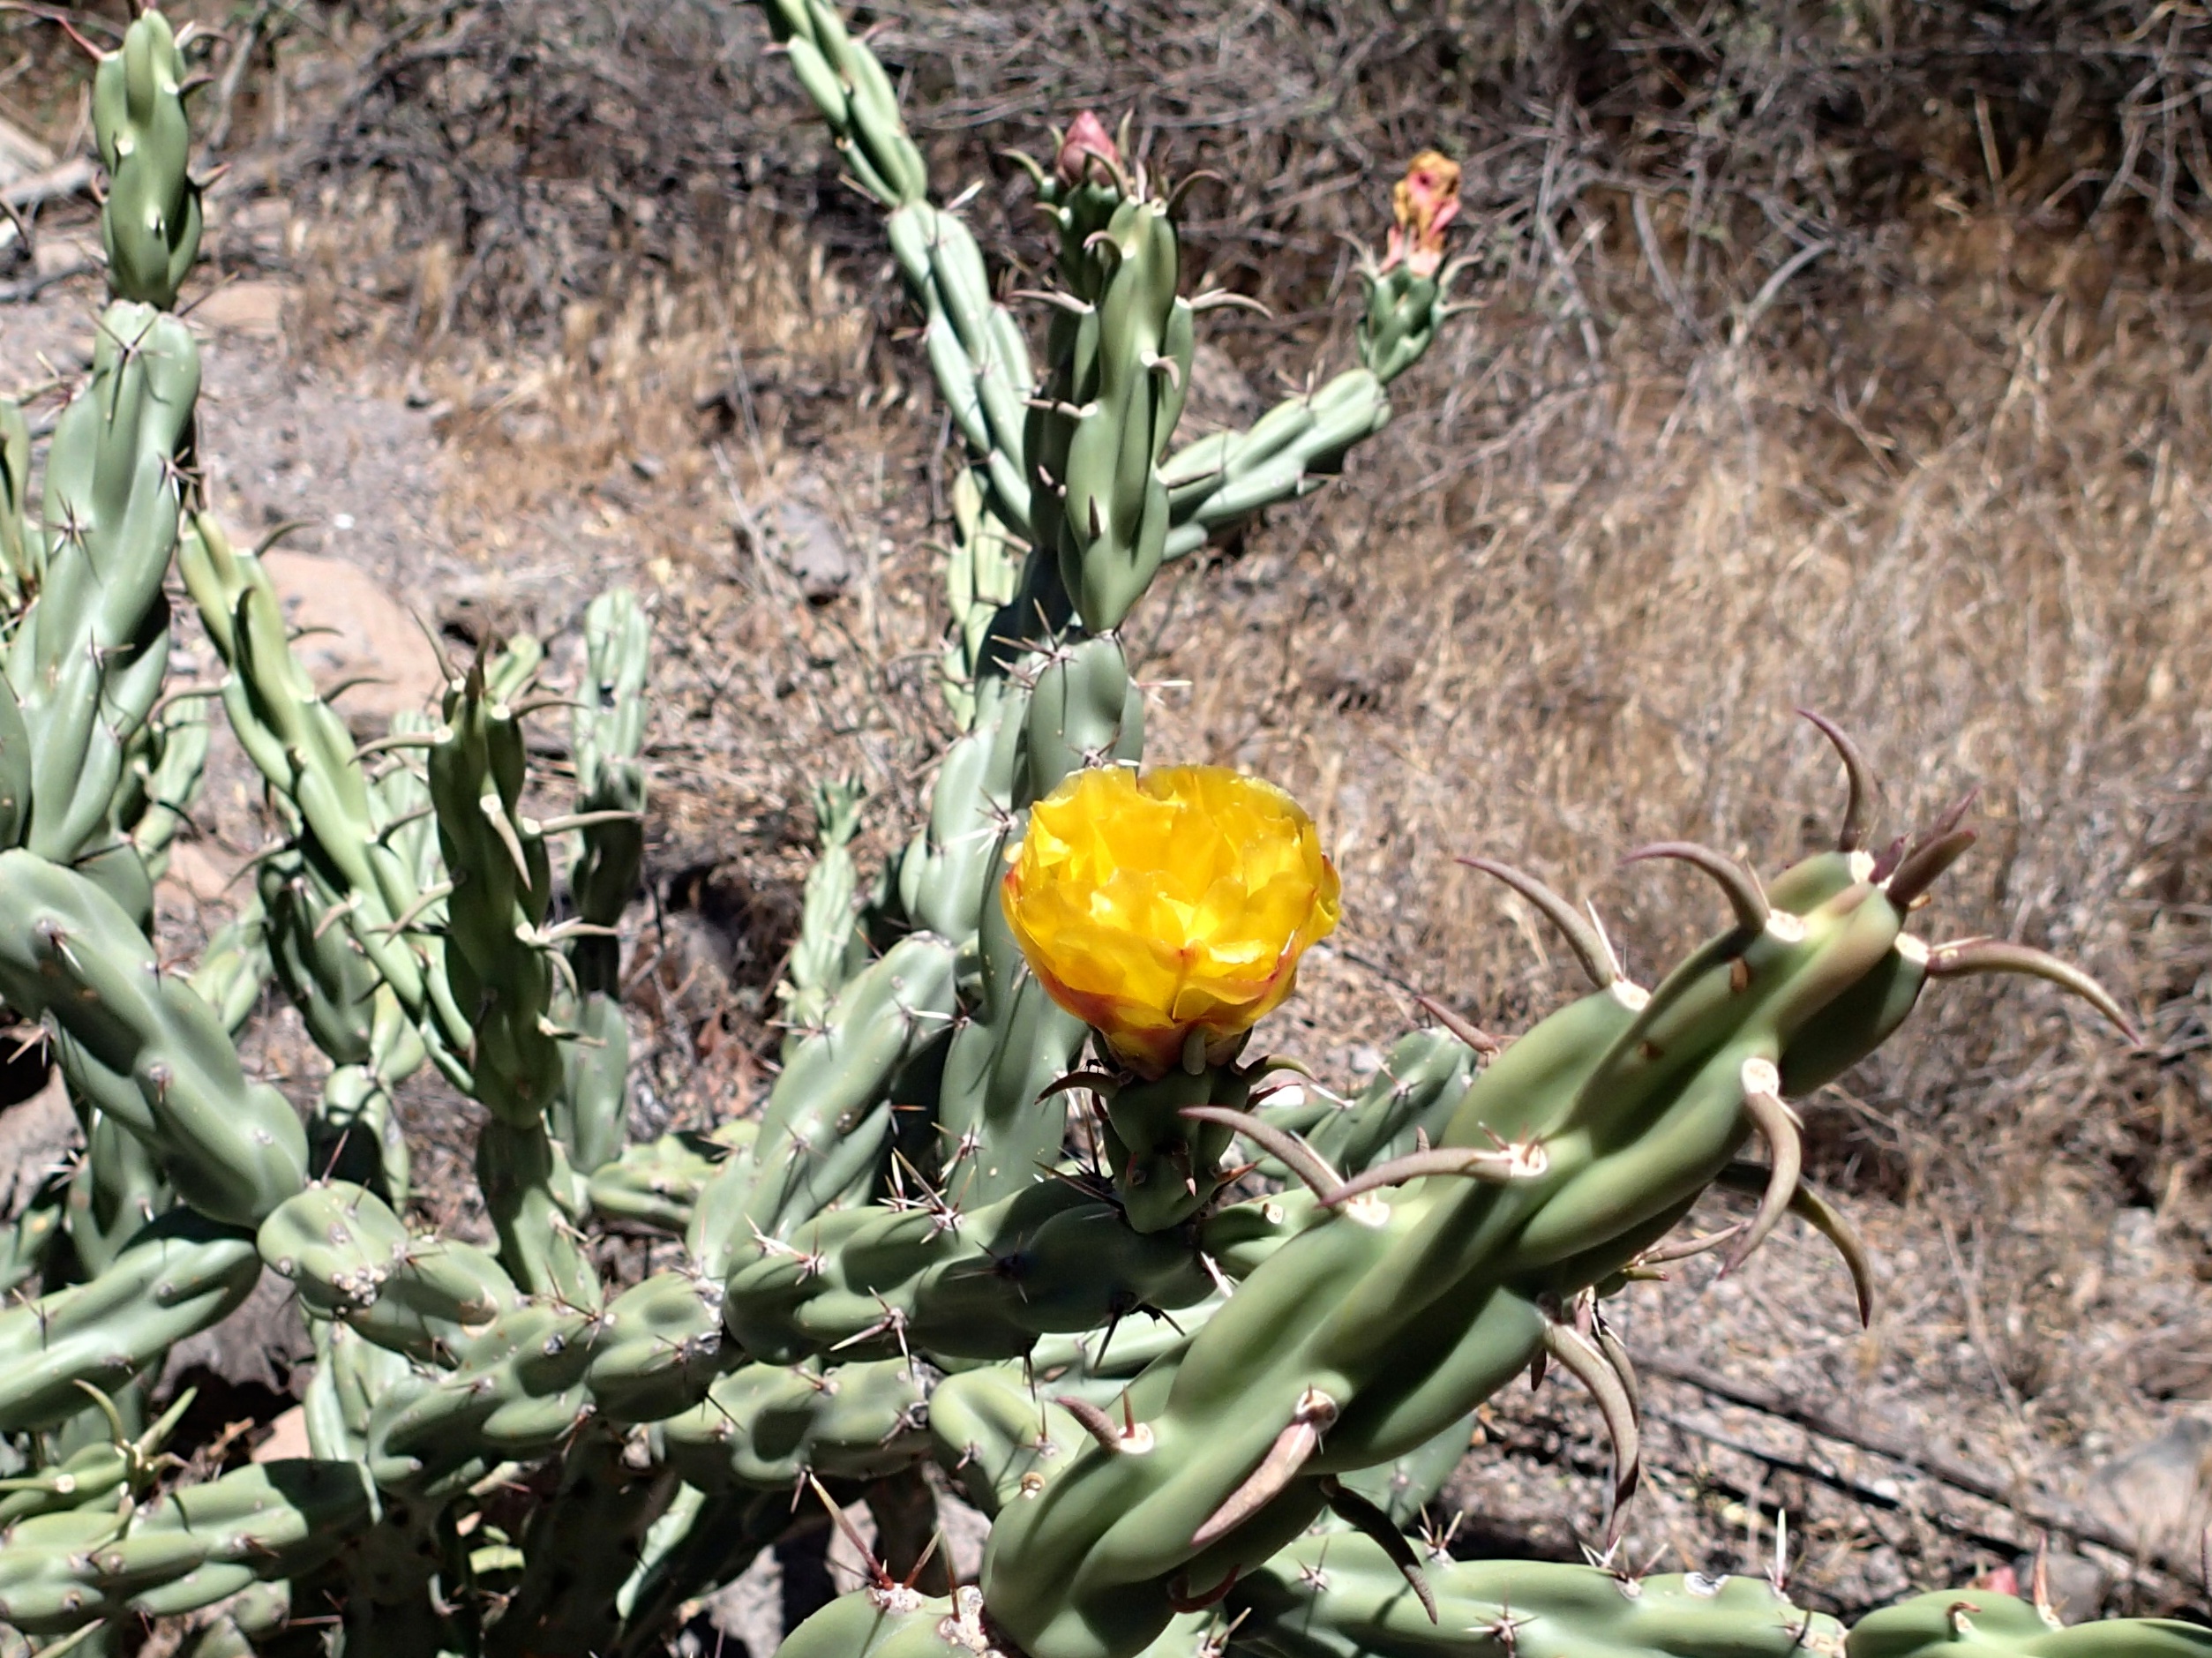
cactus, plant, flower, food, produce, vegetable, botany, flora, wildflower, flowering plant, prickly pear, land plant